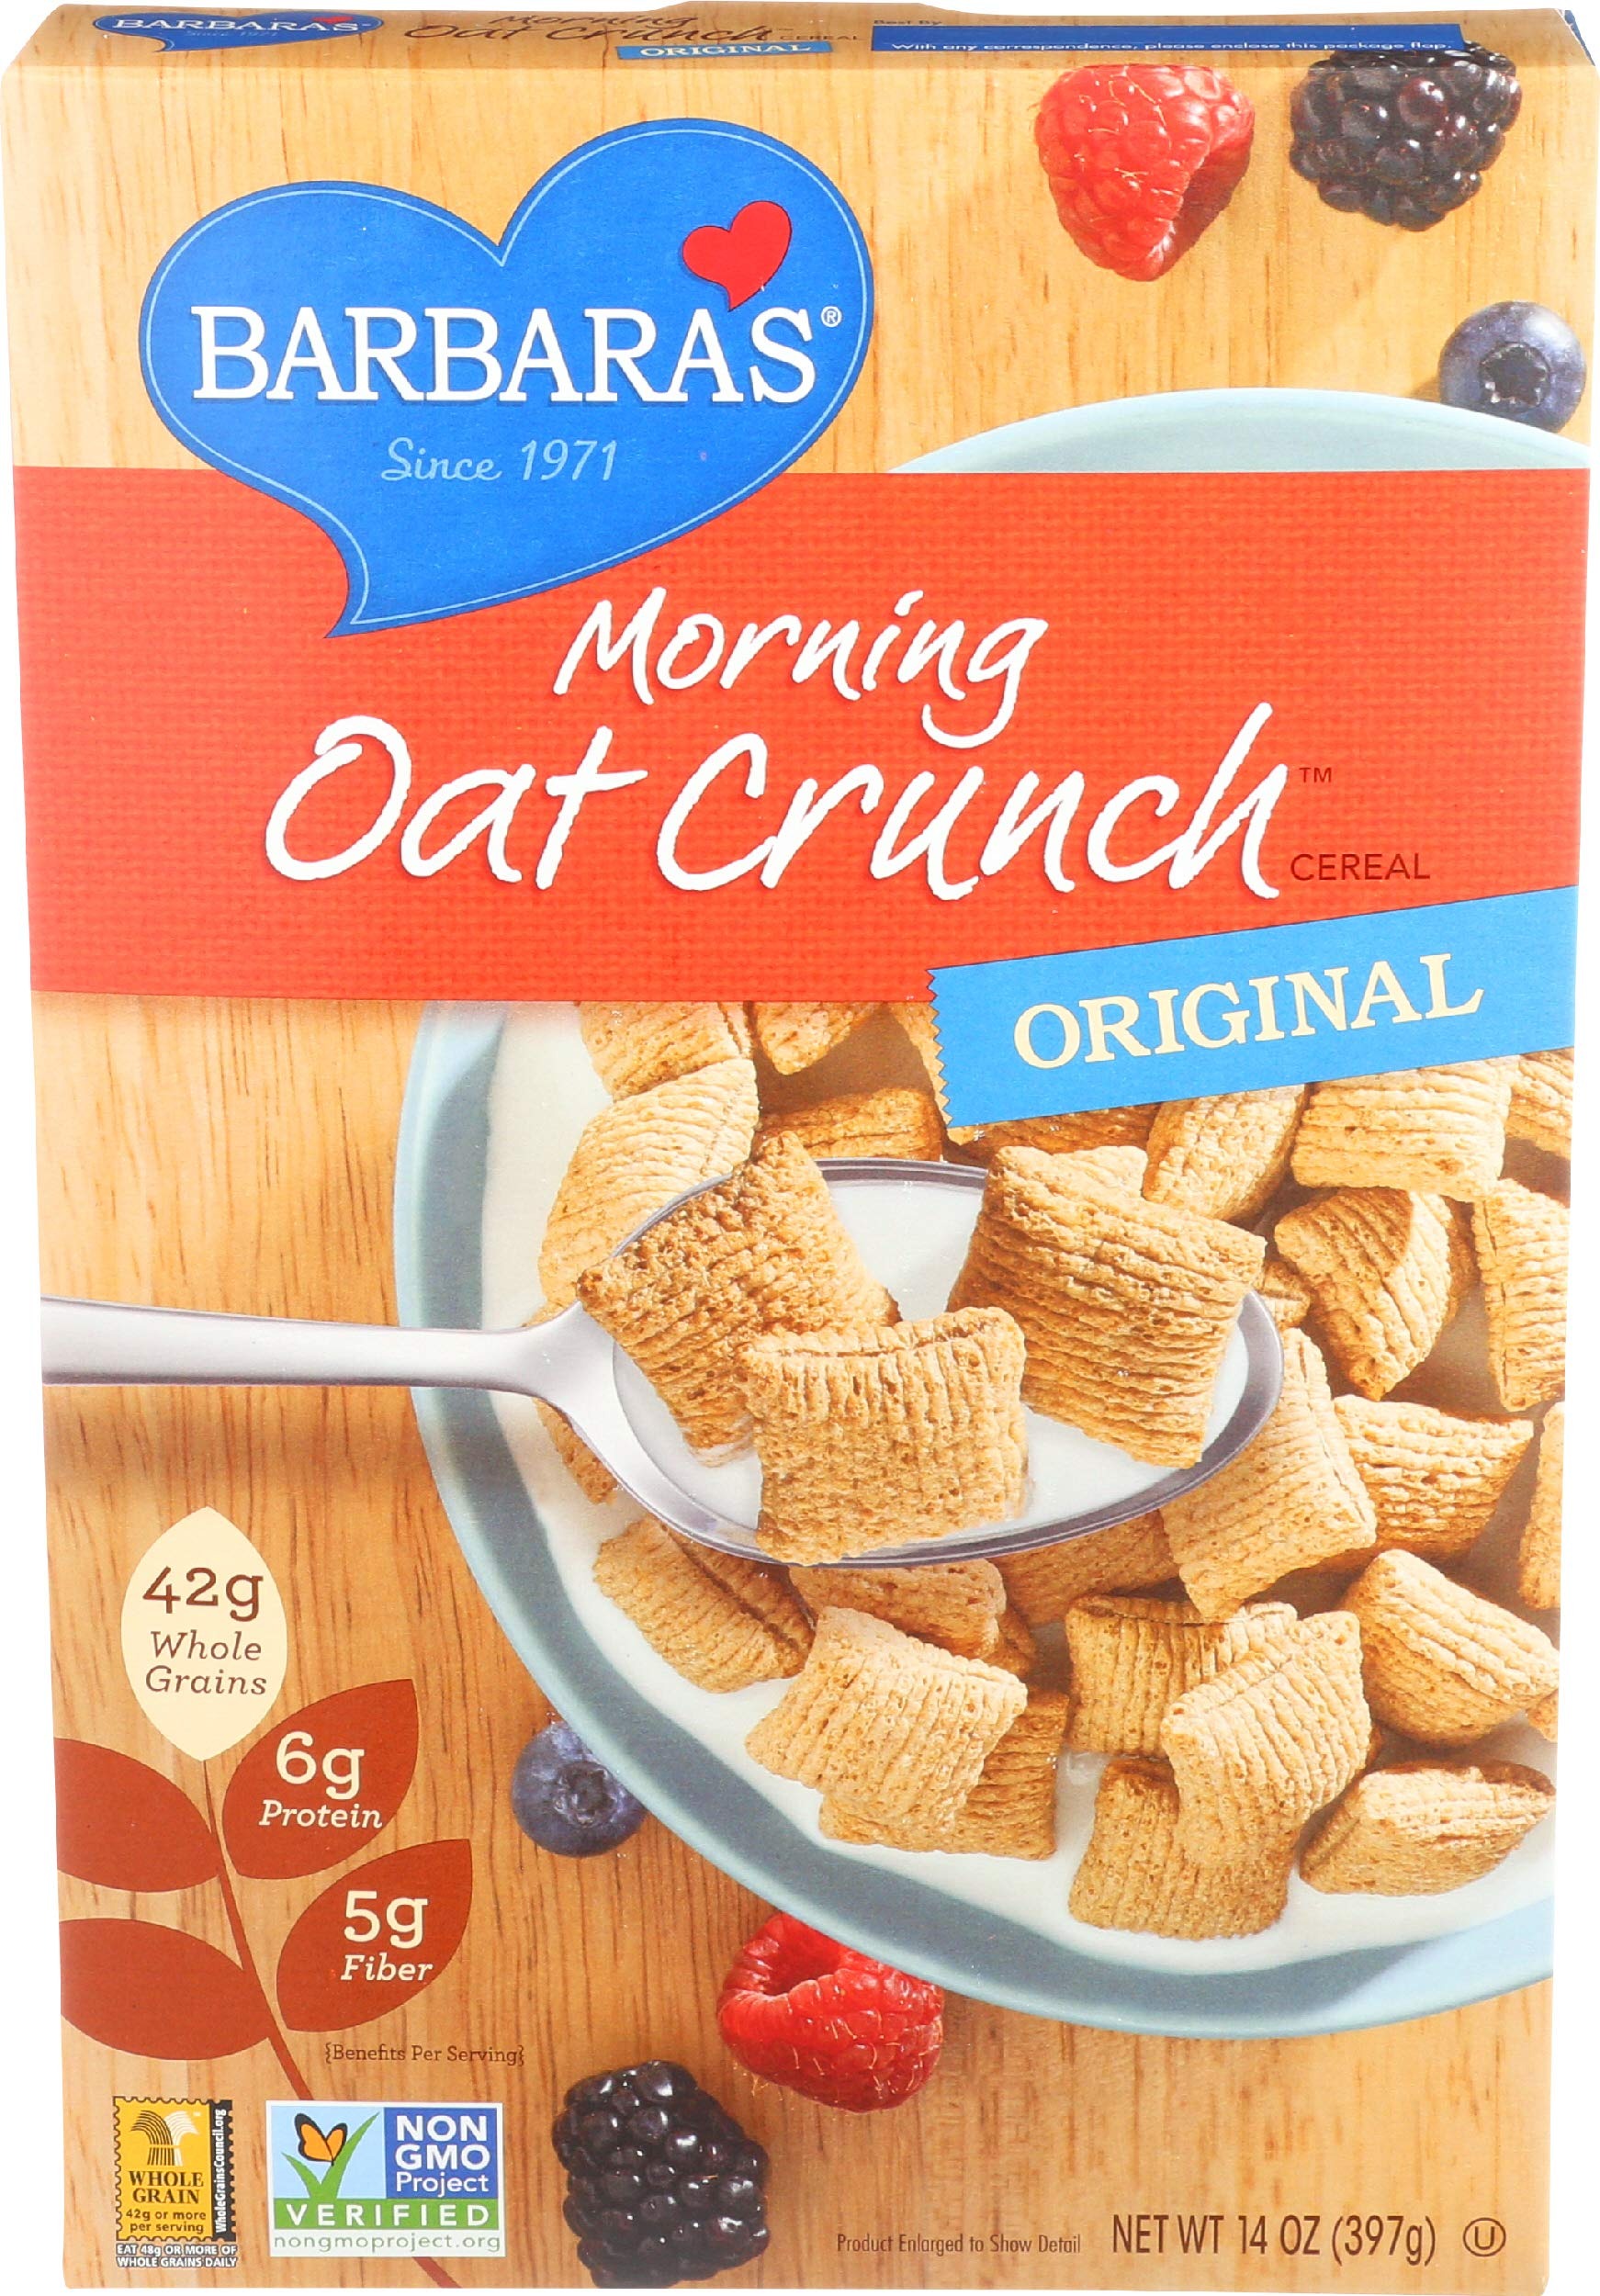
Item Name: Barbara's Bakery, Cereal Morning Oat Crunch Original, 14 Ounce
Value: 14.0
Unit: Fl Oz

Price: 9.43